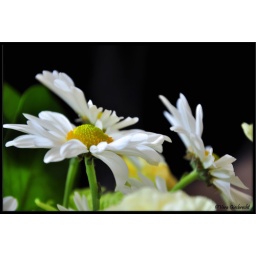
I was playing around with shooting flowers on a black background today.